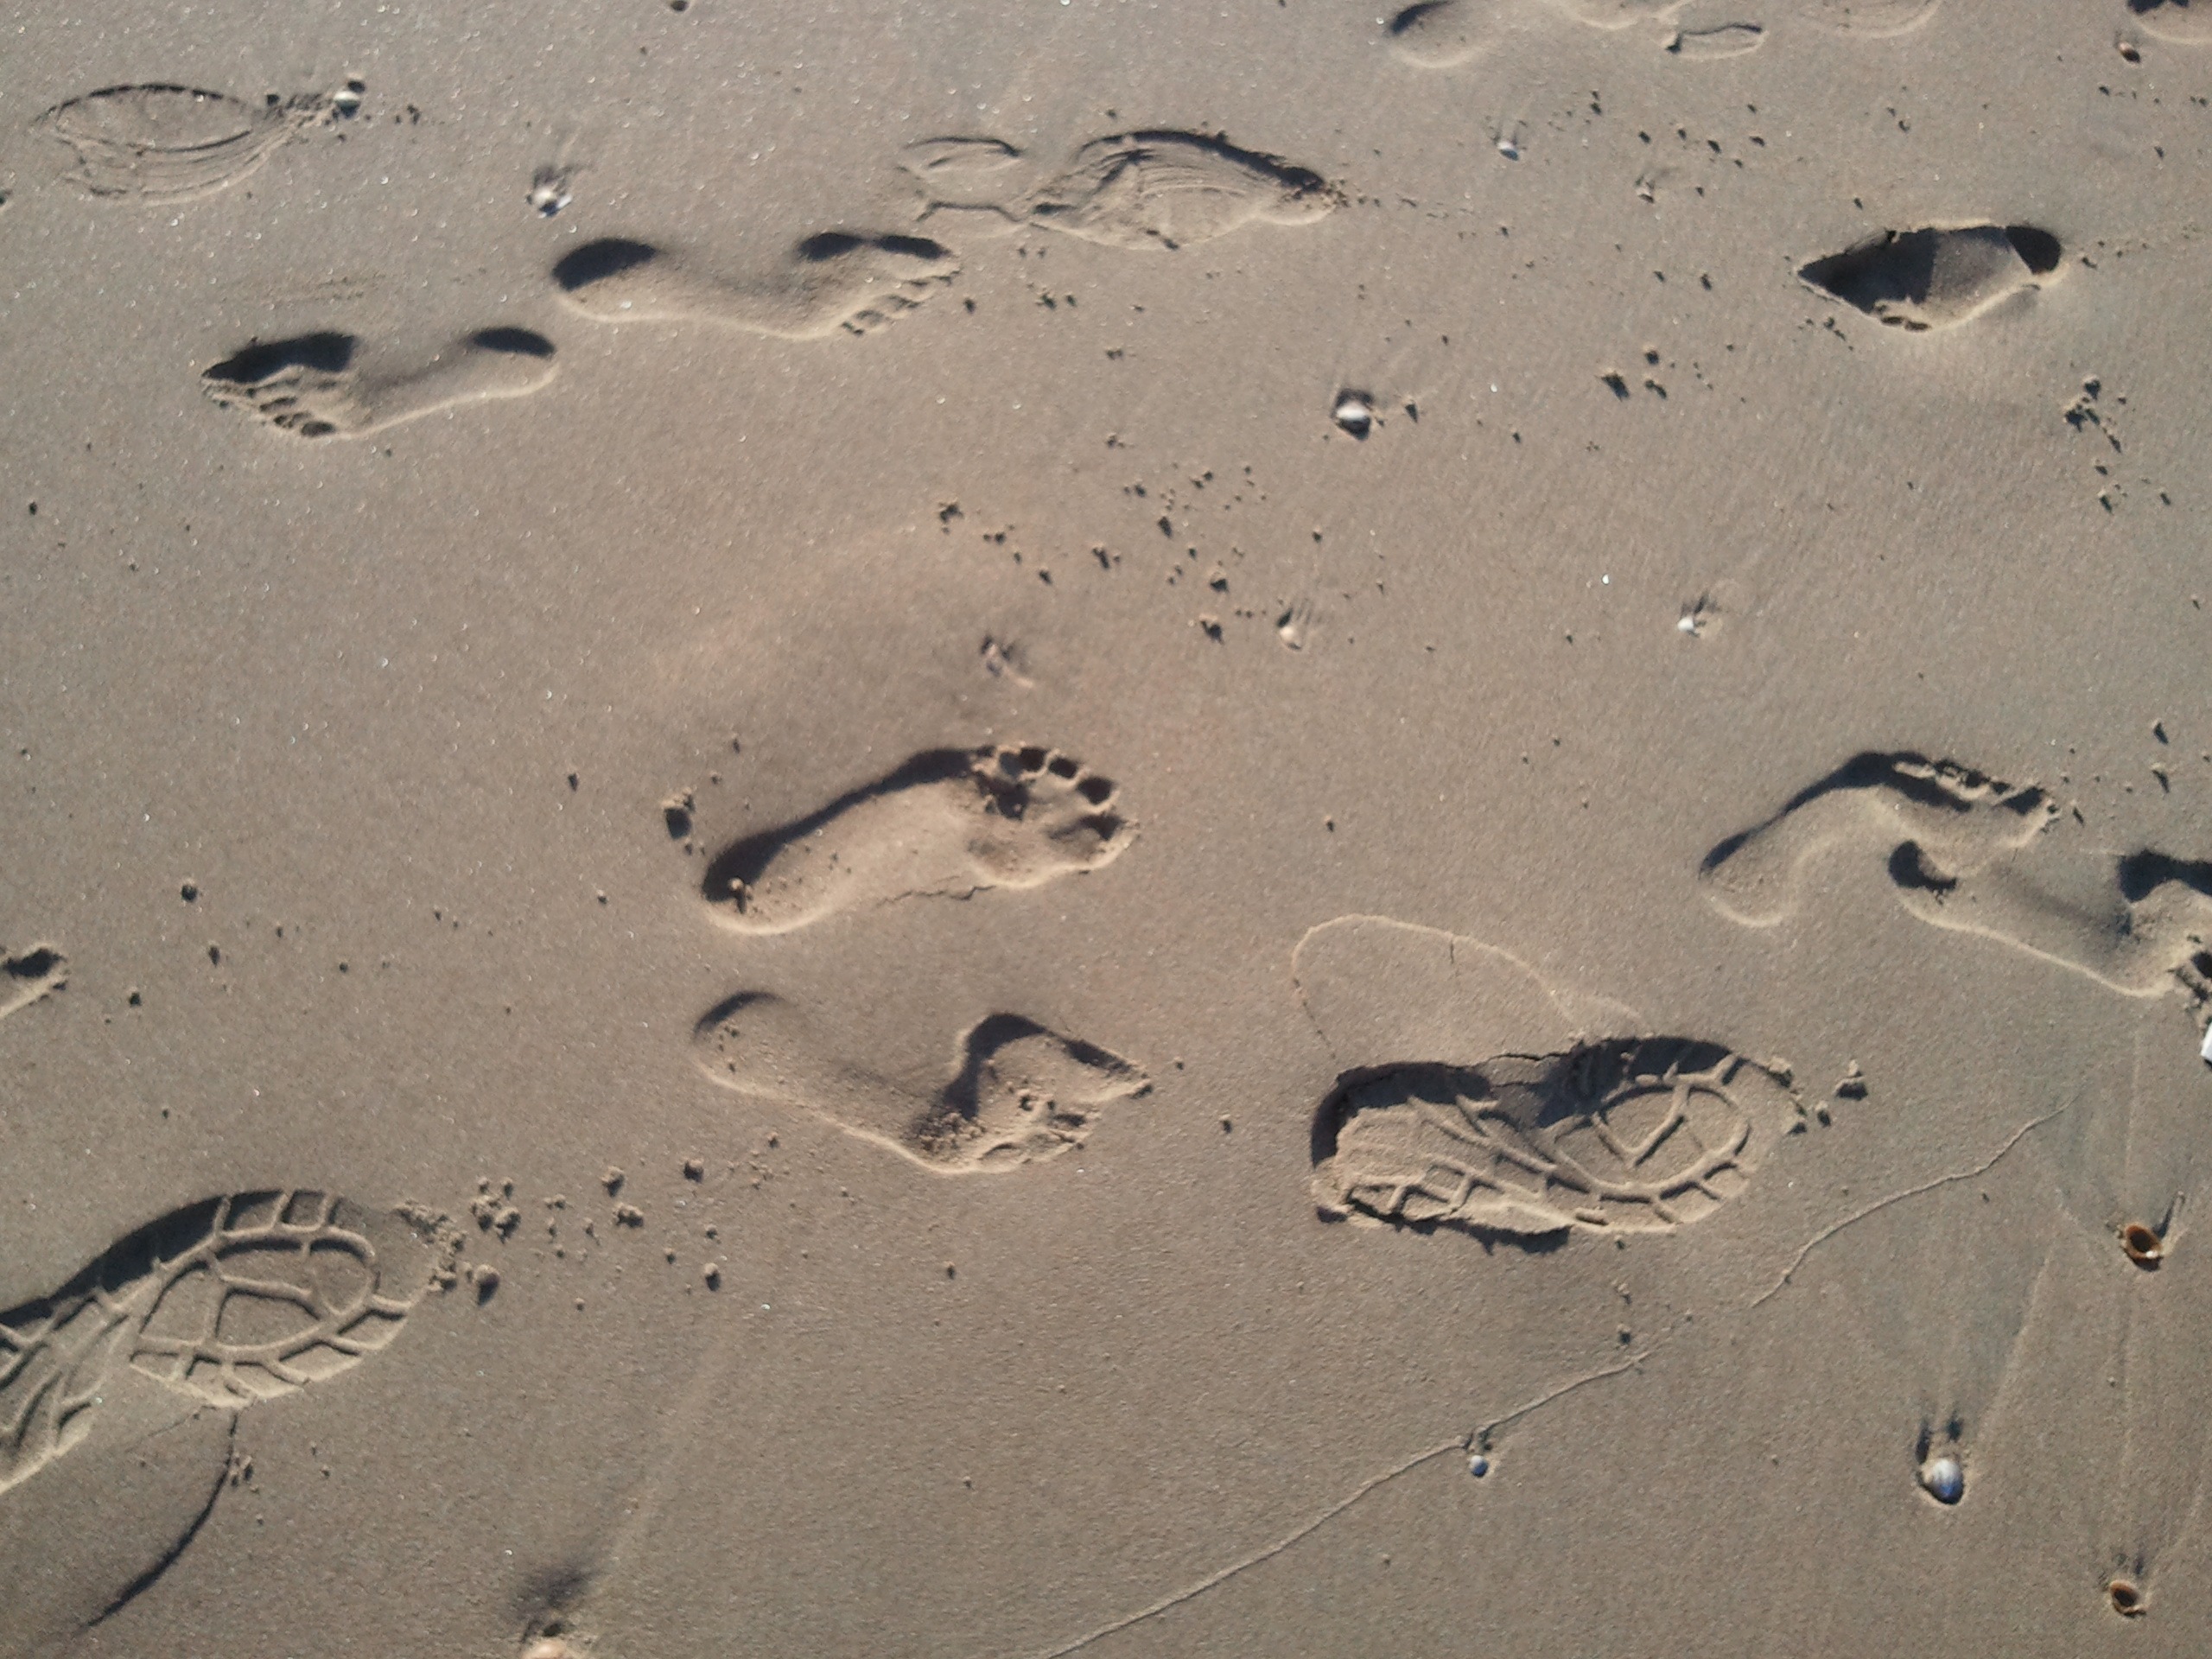
beach, sand, track, hiking, footprint, material, footsteps, mudflat